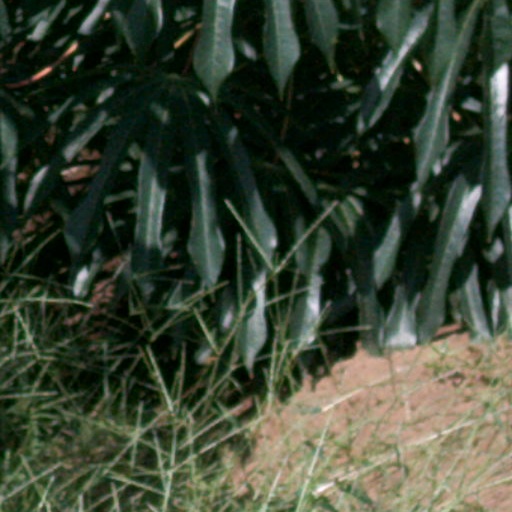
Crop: cassava